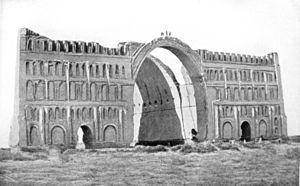
Ctésiphon est une ancienne ville parthe, située face à Séleucie du Tigre, sur la rive gauche du Tigre, à 30 km au sud-est de la ville actuelle de Bagdad, en Irak.
Le taq-e Kisra ou Taq Kasra est un monument perse sassanide en ruines situé aujourd'hui en Irak, à 35 kilomètres au sud-est de Bagdad. C'est le seul vestige visible de l'antique cité de Ctésiphon. Il a été construit par Chosroès, après une campagne contre les Byzantins en l'an 540.